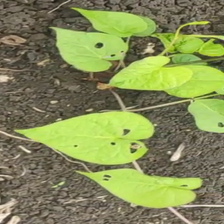
Weed species: Obscure_morning _glory(Ipomoea obscura)